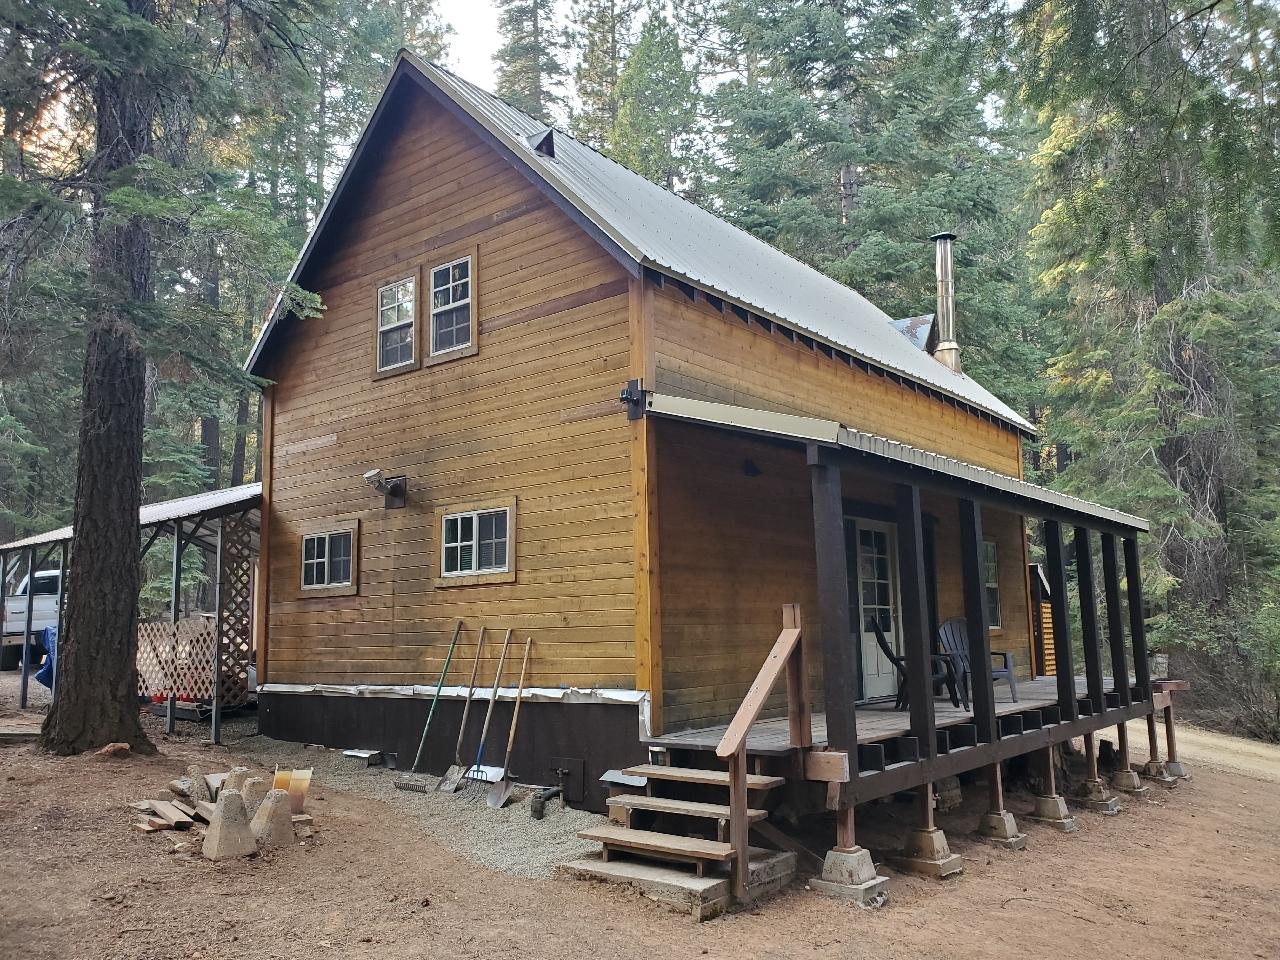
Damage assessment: no_damage